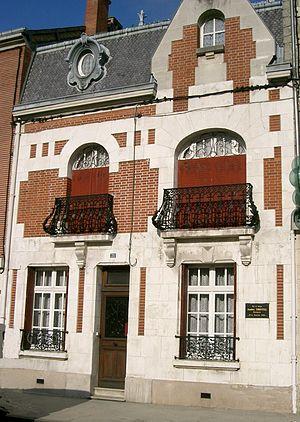
André Dhôtel, né le 1ᵉʳ septembre 1900 à Attigny et mort le 22 juillet 1991 à Paris 15ᵉ, est un écrivain français, à la fois romancier, conteur et poète, ainsi qu'un scénariste.